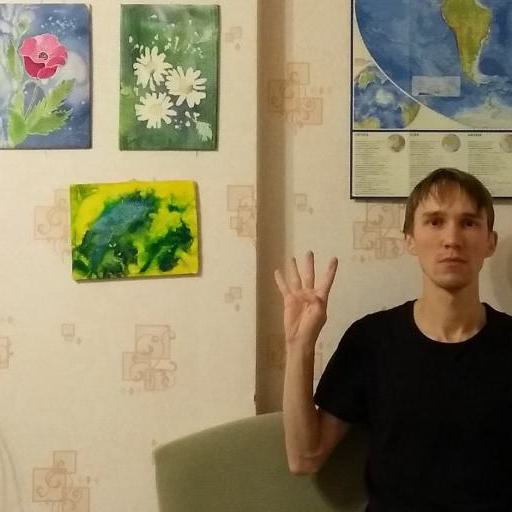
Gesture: four